Arthur Wijnans

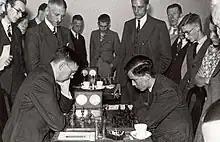
Euwe (left) against Wijnans (1942)

Arthur Joseph Wijnans (21 July 1920 – 3 May 1945) was an Indonesia-born Dutch chess player, study composer and member of the Dutch resistance against the Germans in World War II.